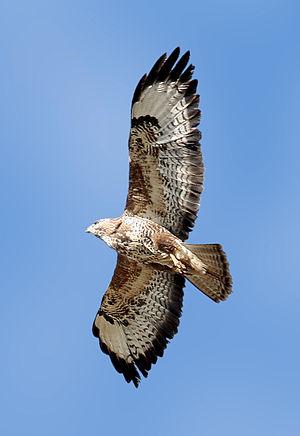
L'étang de Quérigut est un lac naturel des Pyrénées françaises situé dans le département de l'Ariège, au cœur de la région naturelle de Donezan, en flanc nord du Pic de Ginebre.